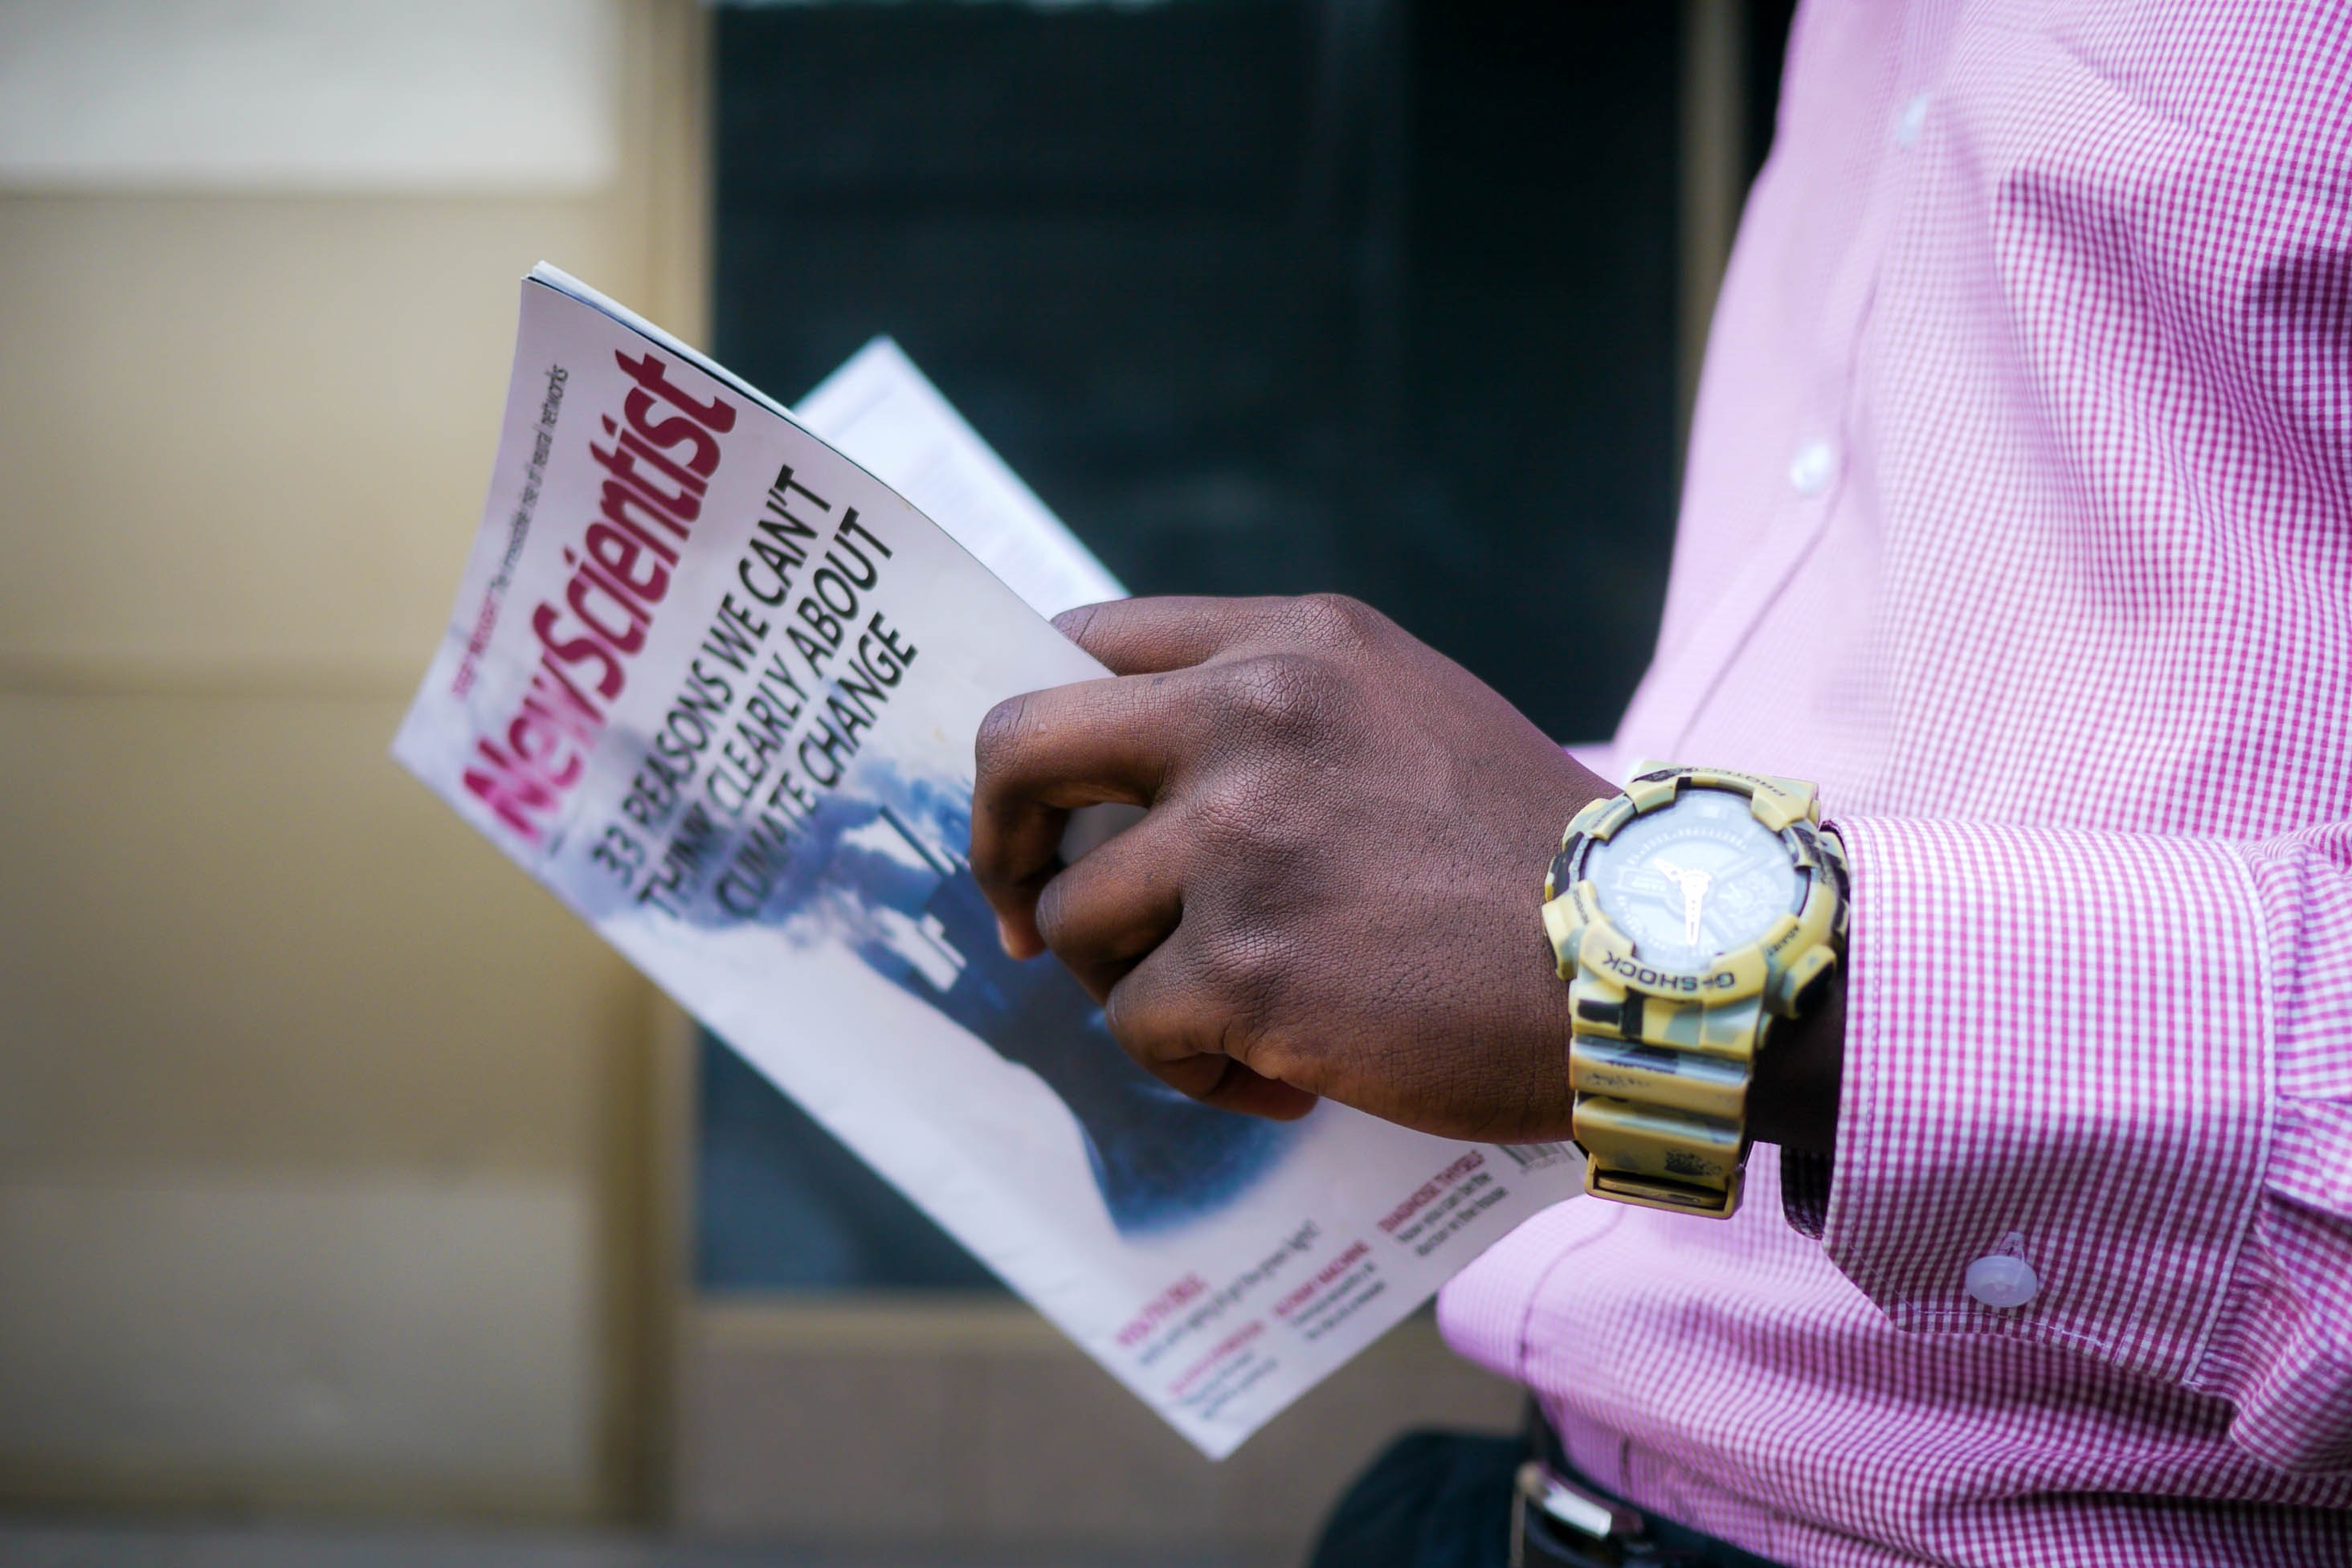
hand, money, brand, cash, photograph